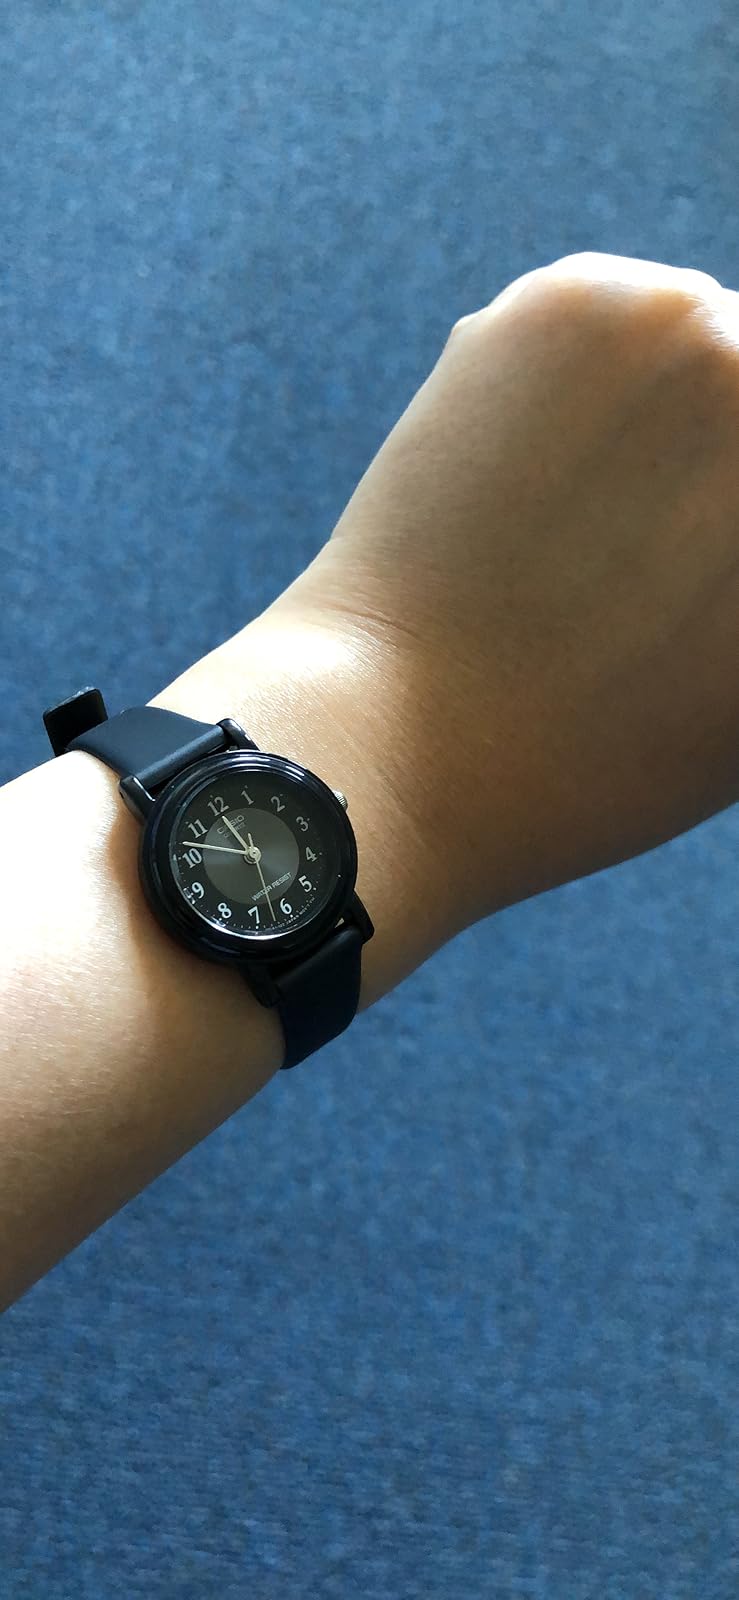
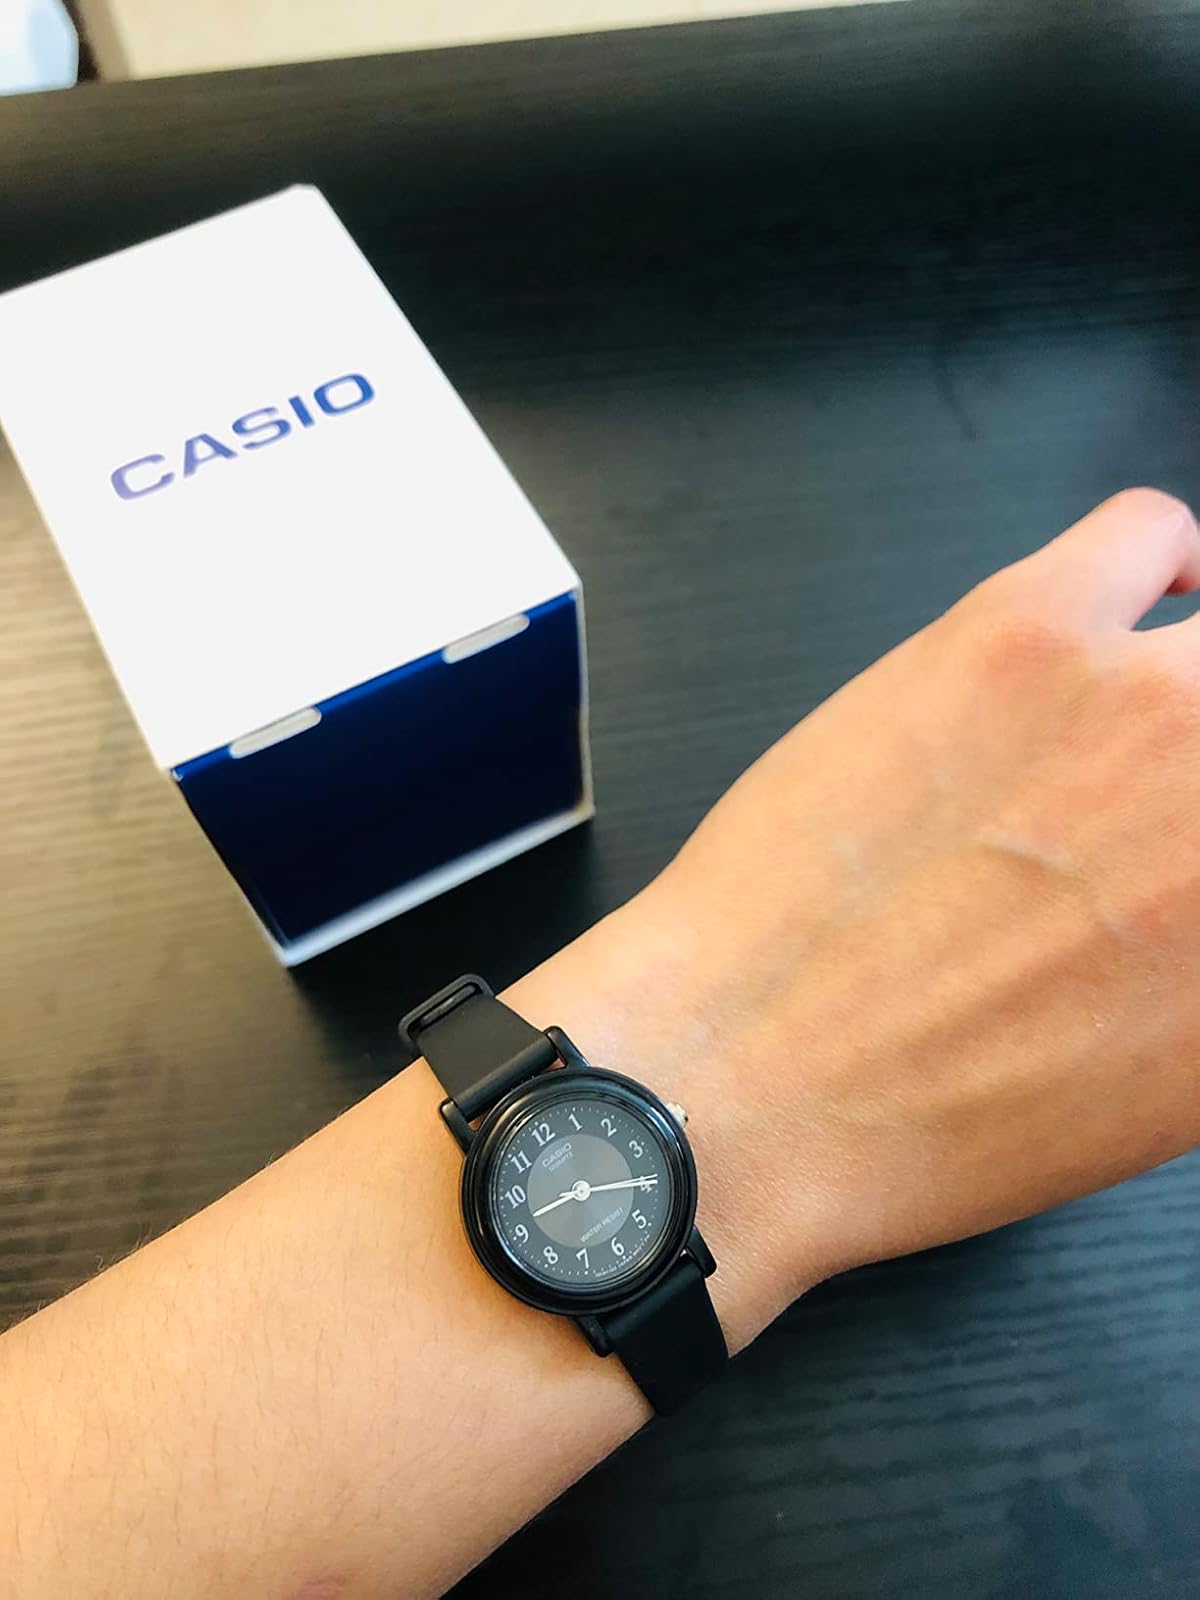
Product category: accessories_watch
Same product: yes